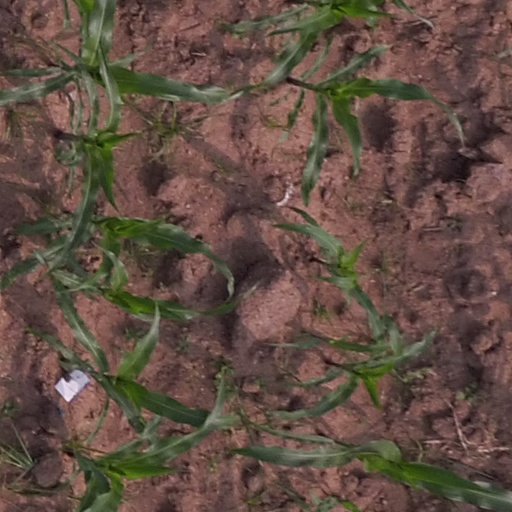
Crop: maize; corn